British Association for Cemeteries in South Asia

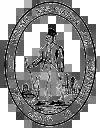
BACSA logo

British Association for Cemeteries in South Asia (BACSA) is an organisation founded in 1977 that seeks to maintain and record for posterity European cemeteries in former Indian Subcontinent and Southeast Asia territories of the East India Company such as India, Sri Lanka, Burma and Malaysia. It is based in London.